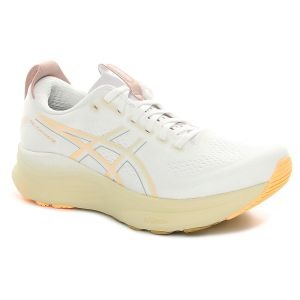
Asics Scarpa da Running Uomo  Gel-Kayano 32 Bianco Beige
Prezzo: 200,00 €